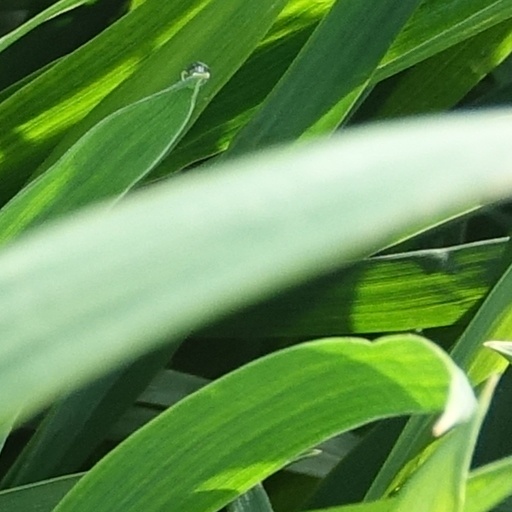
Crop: wheat